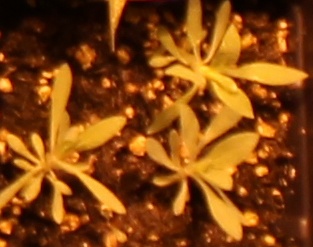
Label: Kochia